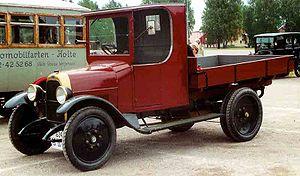
La Fiat 505 était une automobile fabriquée par le constructeur italien Fiat entre 1919 et 1925.